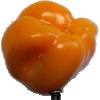
Label: yellow_pepper